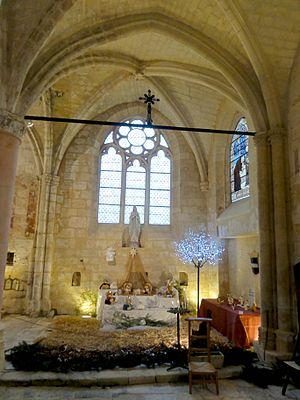
Chapelle sud, vue vers l'est.
L'église Saint-Rieul est une église catholique paroissiale située à Brenouille, en France. C'est l'une des très rares églises dédiées au premier évêque de Senlis, saint Rieul, qui subsistent dans la région. Les parties les plus anciennes de l'édifice actuel remontent au milieu du XIIᵉ siècle. Ce sont la croisée du transept et le croisillon nord. Les remaniements et agrandissements successifs ont donné à l'édifice un caractère disparate, ce qui fait en partie son intérêt. Le croisillon nord et la chapelle latérale au nord du chœur datent en effet de la fin du XIIᵉ siècle, et le chœur-halle de deux fois deux travées du XIVᵉ siècle. Ces parties affichent de différents stades de l'architecture gothique. La nef et les bas-côtés ont été remplacés par un complexe de style classique au cours des années 1780, et achevés quelques mois avant la Révolution française. L'église Saint-Rieul a été inscrite aux monuments historiques par arrêté du 2 avril 1927, et restaurée en 1962. Elle est affiliée à la paroisse Sainte-Maxence de Pont-Sainte-Maxence.